O Mur Apunar Desh

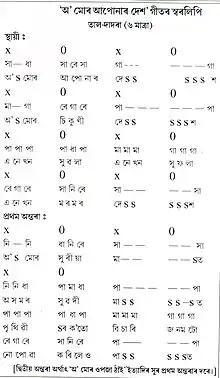
Notation of O Mur Apunar Desh

The key of the song is D major and its rhythm is waltz. The song was translated by Krishna Dulal Barua.